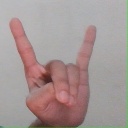
अक्षर: श